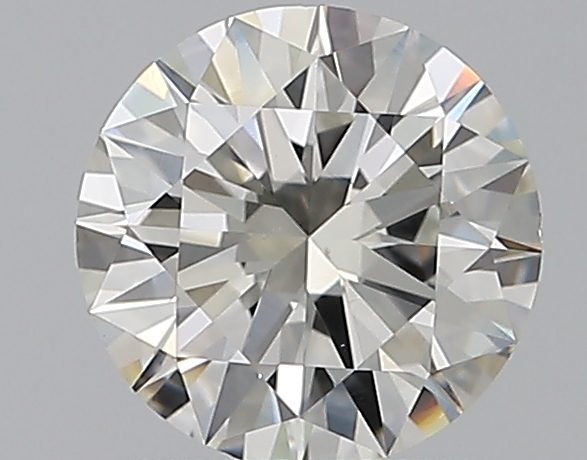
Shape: round
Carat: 1
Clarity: VS1
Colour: I
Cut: EX
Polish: EX
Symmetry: EX
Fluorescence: F
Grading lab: GIA
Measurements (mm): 6.46 x 6.5 x 3.9